Psychedelia

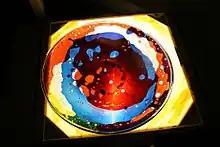
Liquid oil projection using a powerful lamp has been used to project swirling colours onto screens since the 1960s

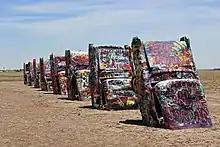
Cadillac Ranch, an example of psychedelic art

Psychedelia usually refers to a style or aesthetic that is resembled in the psychedelic subculture of the 1960s and the psychedelic experience produced by certain psychoactive substances. This includes psychedelic art, psychedelic music and style of dress during that era. This was primarily generated by people who used psychedelic drugs such as LSD, mescaline (found in peyote) and psilocybin (found in magic mushrooms) and also non-users who were participants and aficionados of this subculture. Psychedelic art and music typically recreate or reflect the experience of altered consciousness. Psychedelic art uses highly distorted, surreal visuals, bright colors and full spectrums and animation (including cartoons) to evoke, convey, or enhance the psychedelic experience.